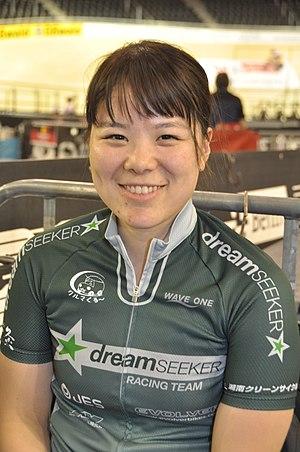
Yuka Kobayashi est une coureuse cycliste japonaise. Spécialisée dans les disciplines de sprint sur piste, elle est notamment championne d'Asie du keirin en 2019.